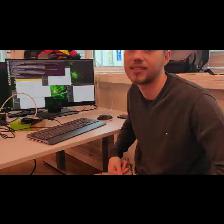
Label: Human